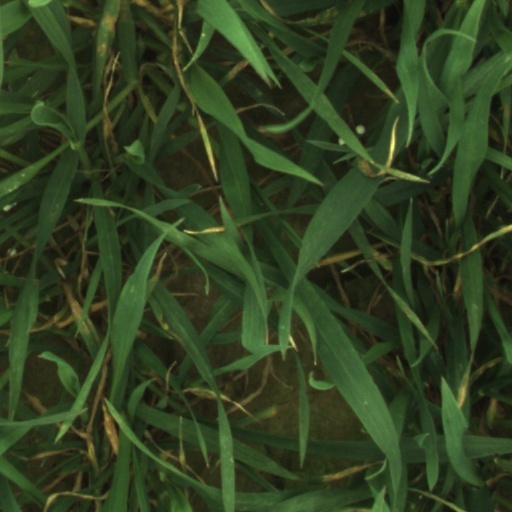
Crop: wheat